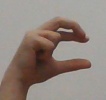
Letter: thal